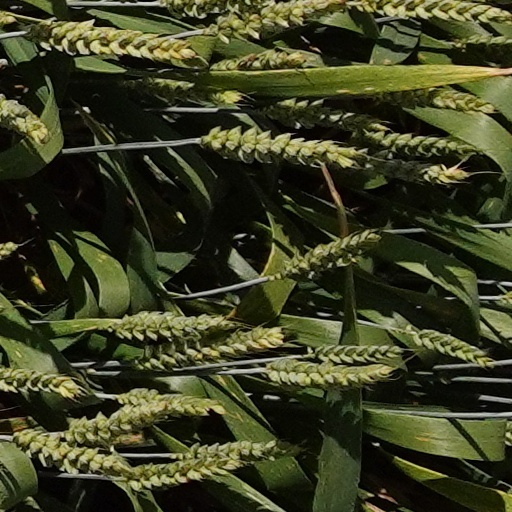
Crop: wheat